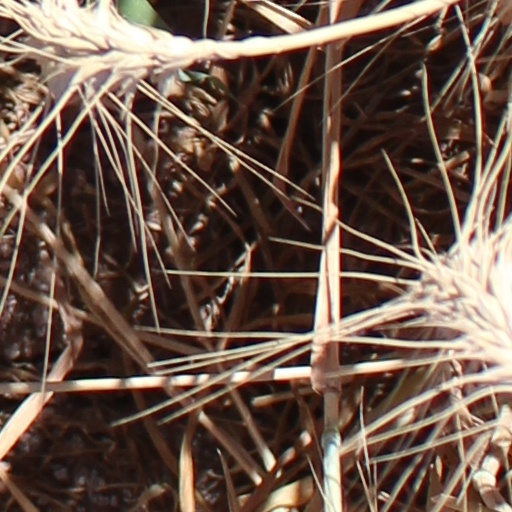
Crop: wheat